Wu yen

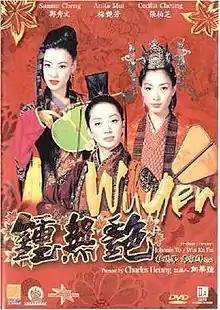

Wu Yen is a 2001 historical Hong Kong comedy film produced and directed by Johnnie To and Wai Ka-Fai.